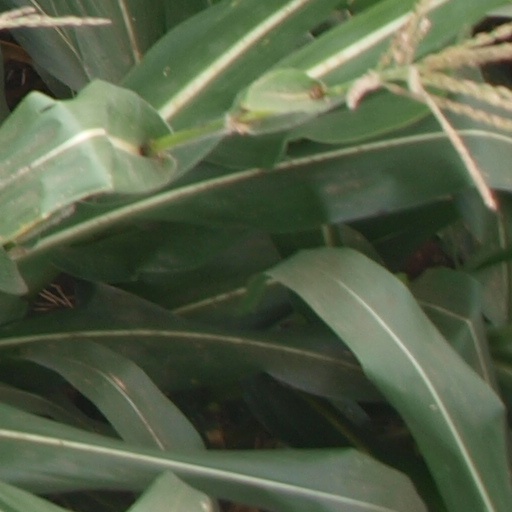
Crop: maize; corn